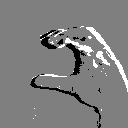
ASL letter: c